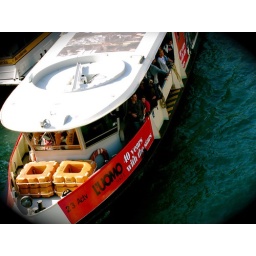
Regular folks get around on the bus: the water bus or vaporetto